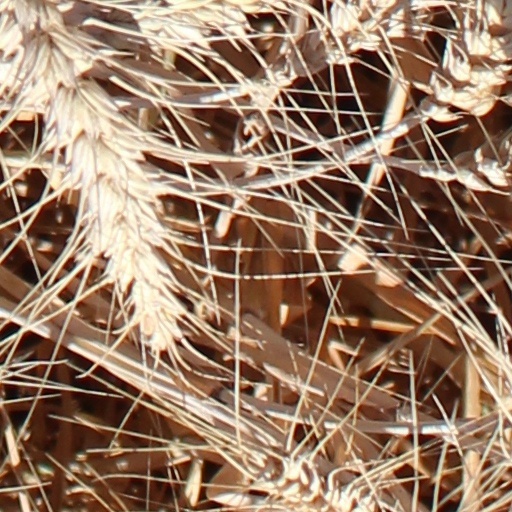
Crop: wheat